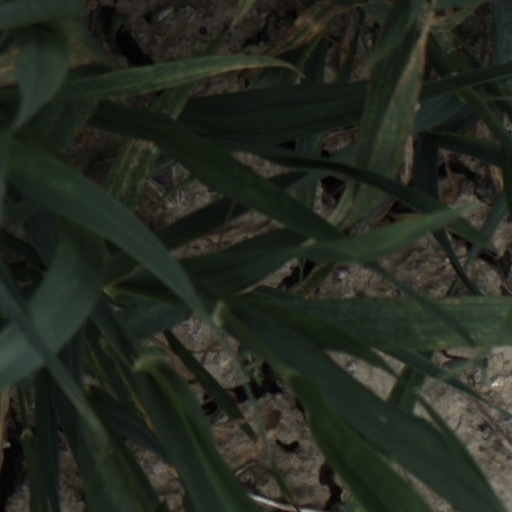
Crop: wheat